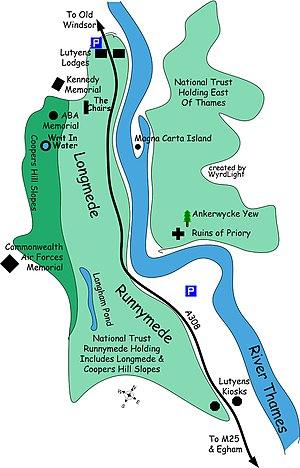
Runnymede est une ville dans le comté du Surrey, dans le sud-est de l'Angleterre.